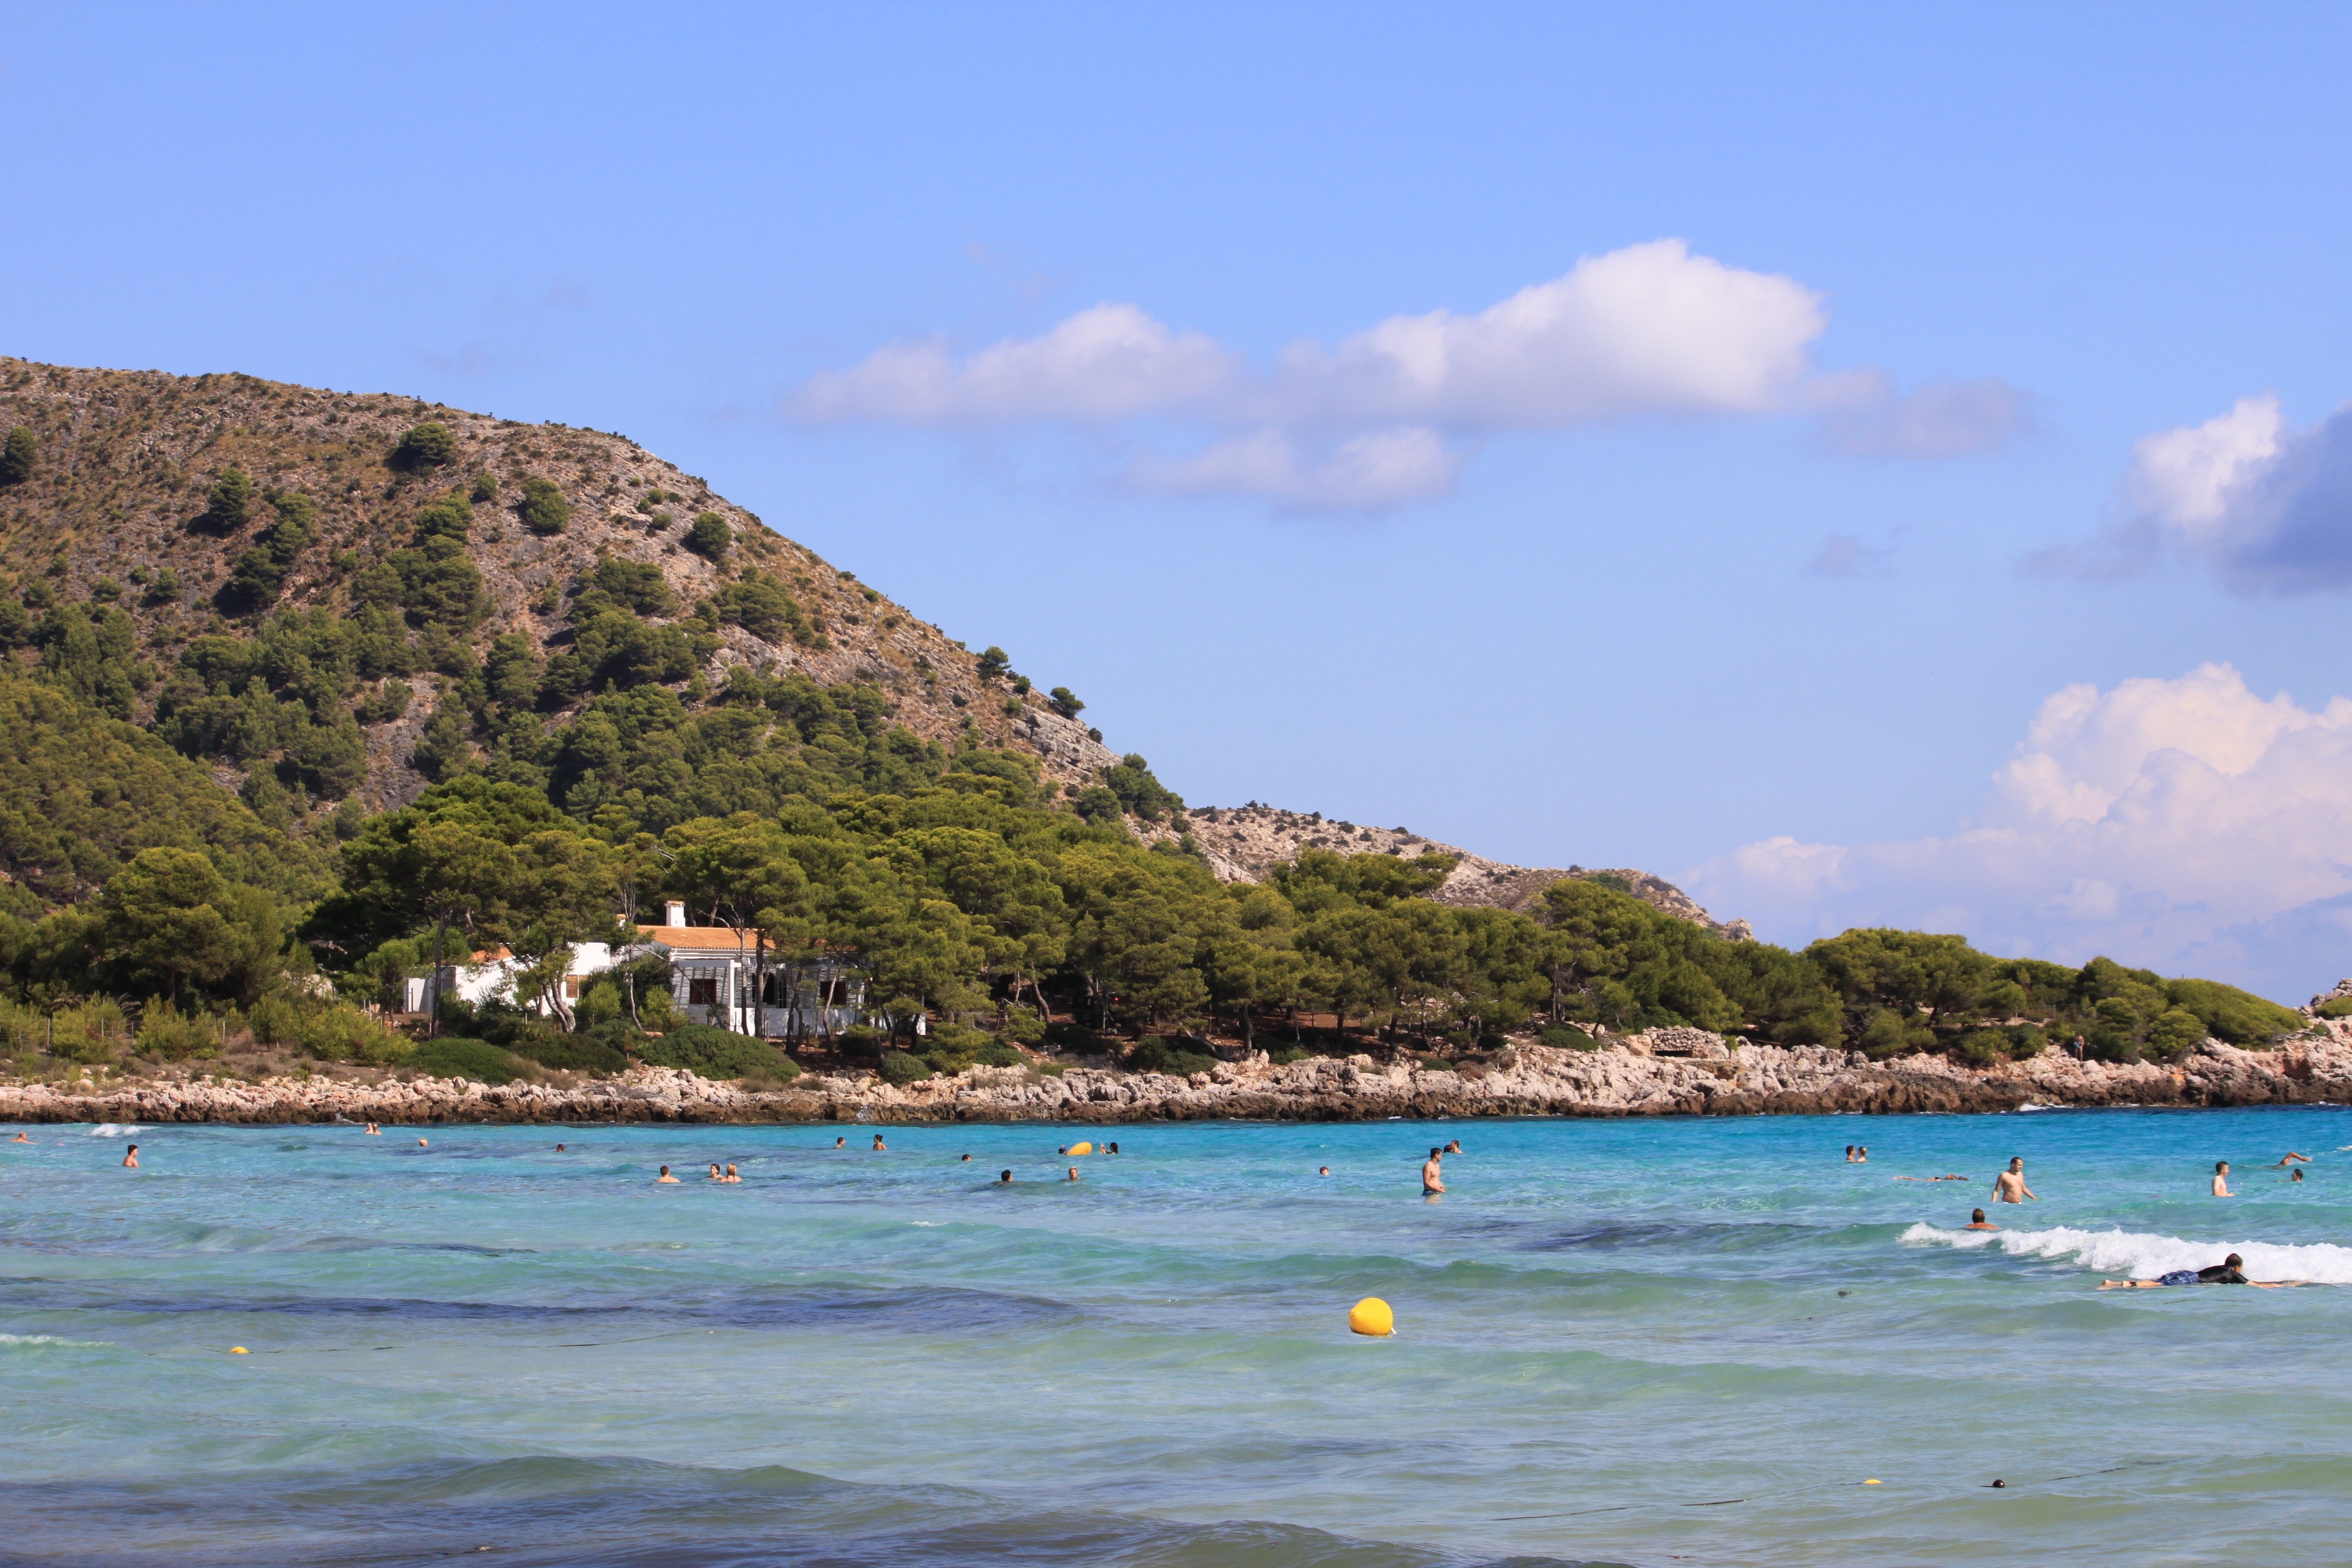
beach, landscape, sea, coast, water, nature, ocean, shore, summer, vacation, travel, europe, cove, mediterranean, vehicle, paradise, holiday, bay, island, landmark, body of water, spain, boating, mallorca, beautiful, spanish, cape, balearic